Howland Island

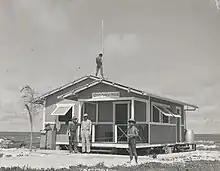
Government House, 1937

The settlement was named Itascatown after the USCGC "Itasca" that brought the colonists to Howland and made regular cruises between the other equatorial islands during that era. Itascatown was a line of a half-dozen small wood-framed structures and tents near the beach on the island's western side. The fledgling colonists were given large stocks of canned food, water, and other supplies, including a gasoline-powered refrigerator, radio equipment, medical kits, and (characteristic of that era) vast quantities of cigarettes. Fishing provided variety in their diet. Most of the colonists' endeavors involved making hourly weather observations and constructing rudimentary infrastructure on the island, including clearing a landing strip for airplanes. During this period, the island was on Hawaii time, which was then 10.5hours behind UTC. Similar colonization projects were started on nearby Baker Island and Jarvis Island, as well as Canton Island and Enderbury in the Phoenix Islands, which later became part of Kiribati. According to the 1940 U.S. census, Howland Island had a population of four people on April 1, 1940.